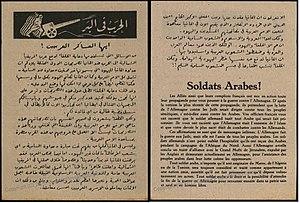
L'histoire des Juifs en Tunisie sous le protectorat français s'étend de l'instauration du protectorat français de Tunisie le 12 mai 1881 à la proclamation de l'indépendance du pays le 20 mars 1956.
Mohammed Amin al-Husseini, également connu sous le nom d’Hadj Amin al-Husseini ou encore sous son titre de grand mufti de Jérusalem, est un chef religieux, nationaliste et homme politique palestinien, né le 4 juillet 1895 à Jérusalem et mort le 5 juillet 1974 à Beyrouth.